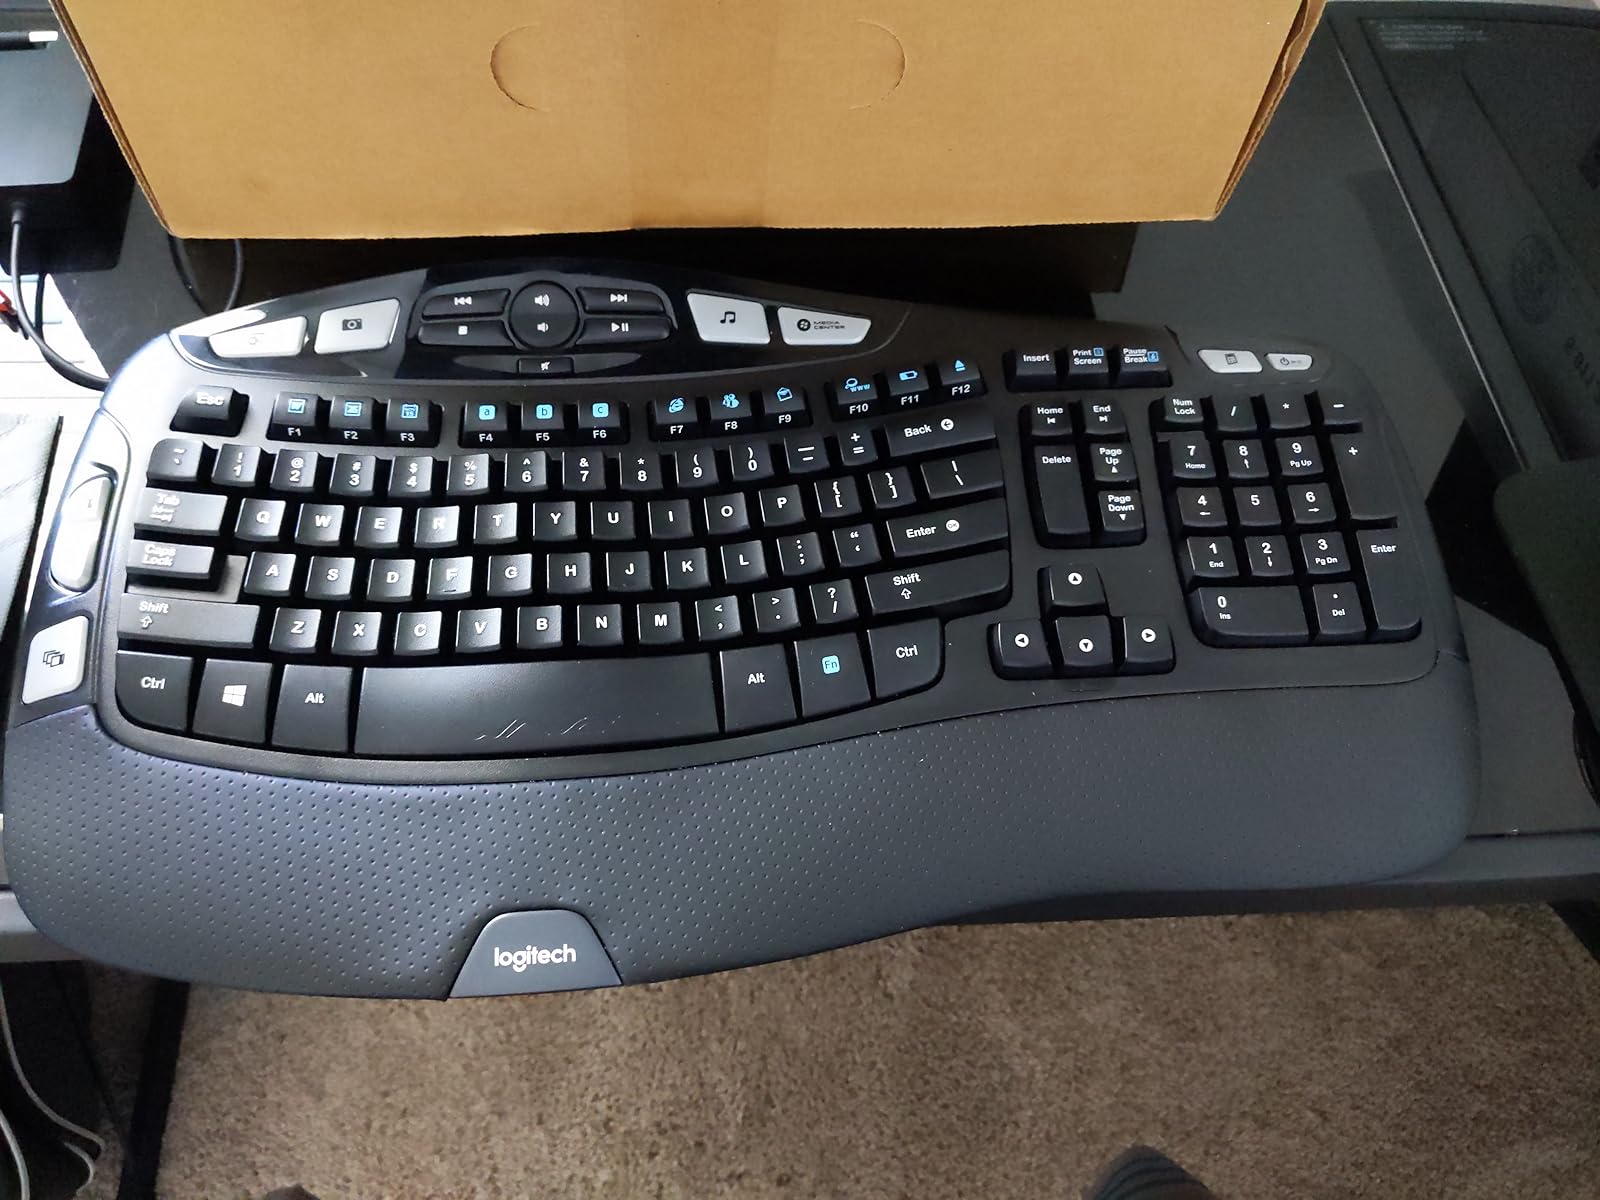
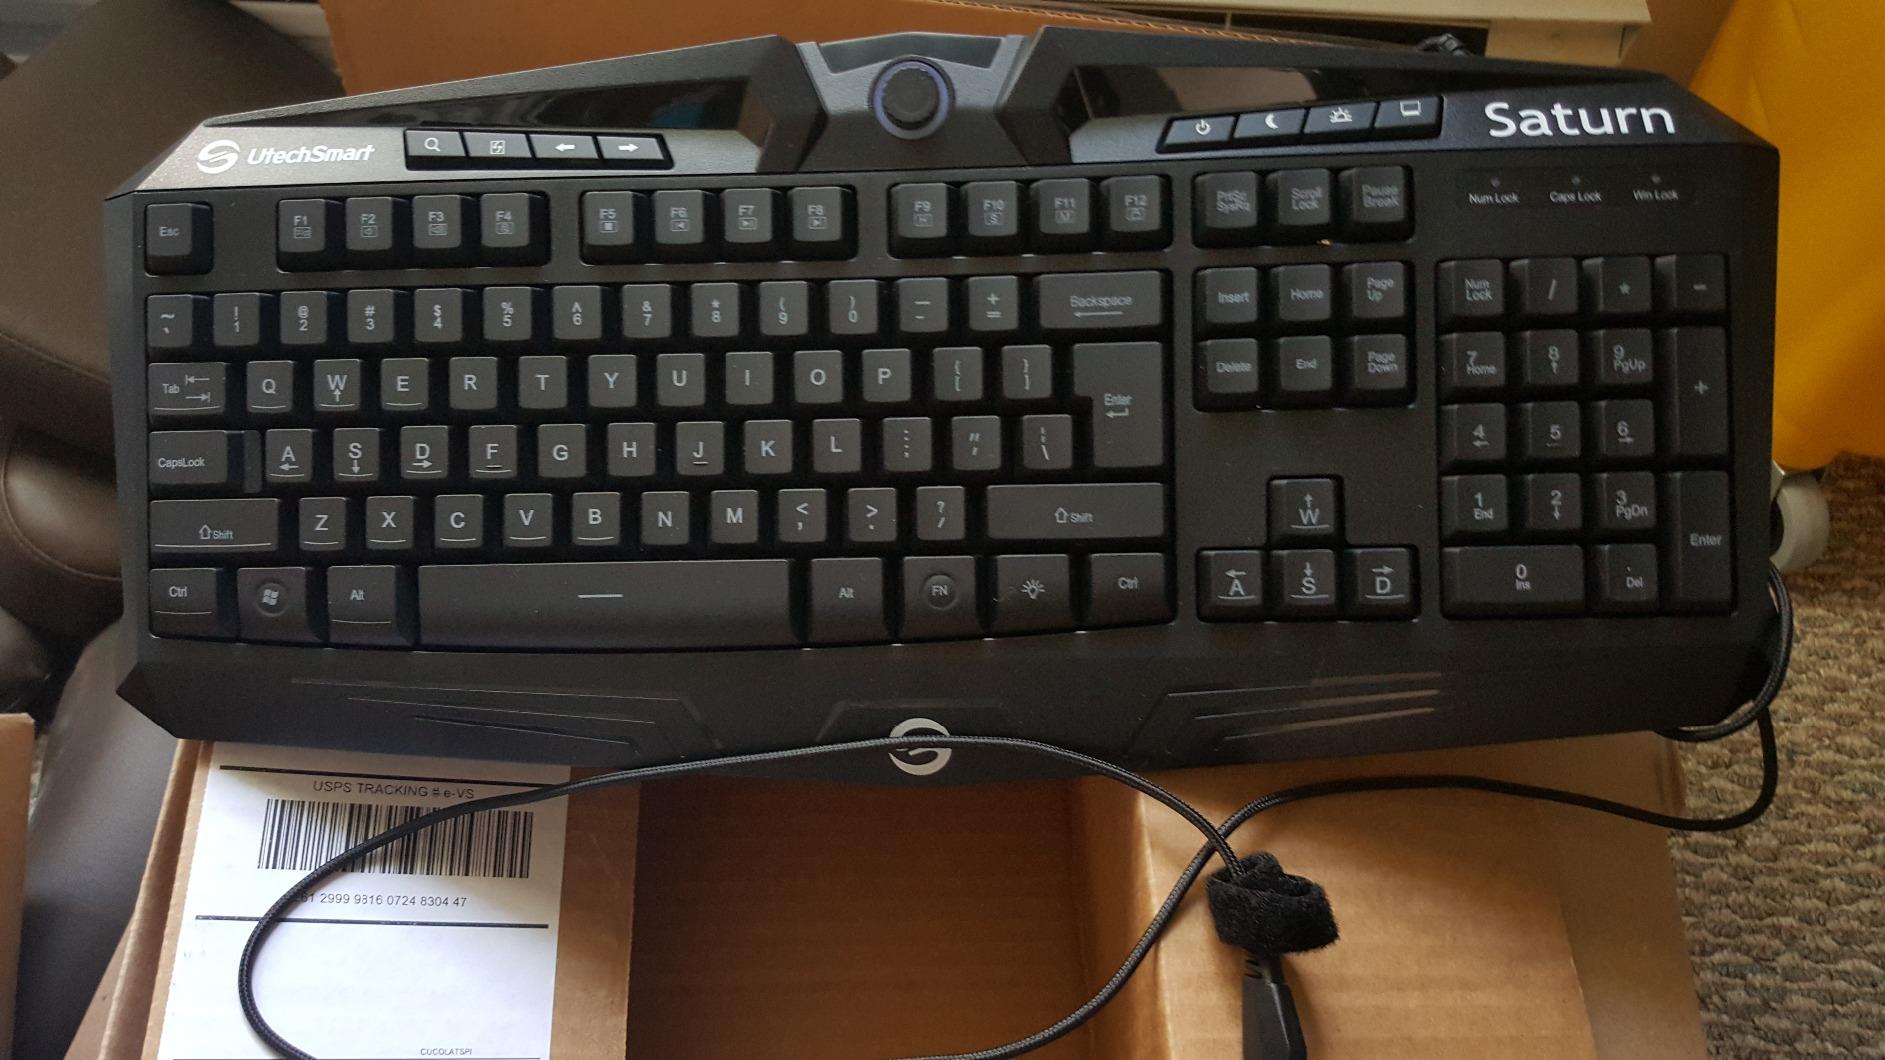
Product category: keyboard
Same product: no